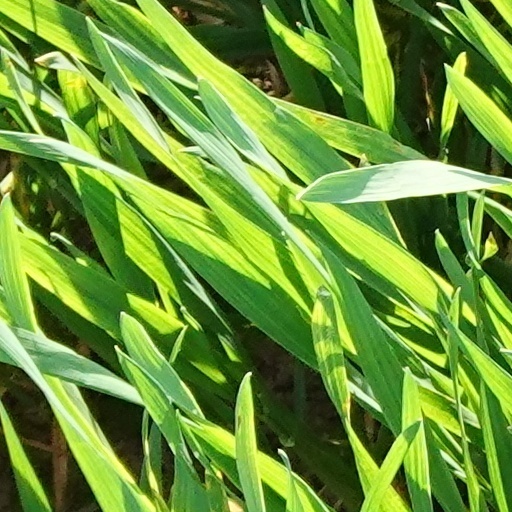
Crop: wheat